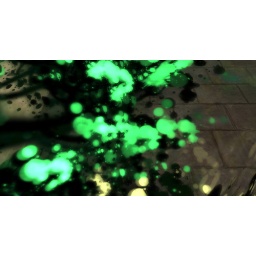
A beautiful abstract glowing tree against a wall at MiaSofia.